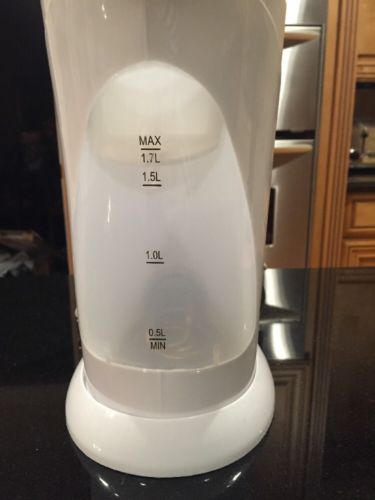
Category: kettle